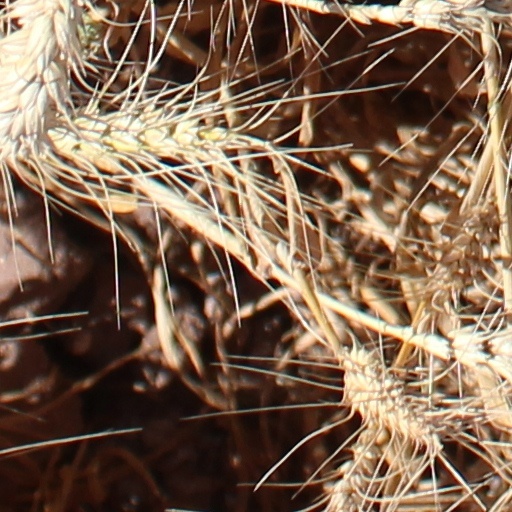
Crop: wheat